Inclusion body myositis

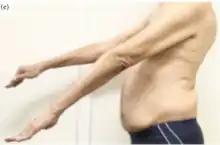
Affected arms and fingers in IBM

Progressive difficulty swallowing (dysphagia) is present in 40 to 85% of IBM cases and often leads to death from aspiration pneumonia.